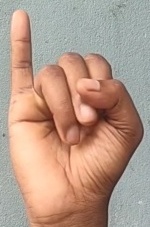
ASL sign: I